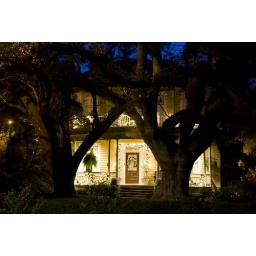
Christmas lights shine through oak trees in front of a house on Dauphin Street in Midtown Mobile.